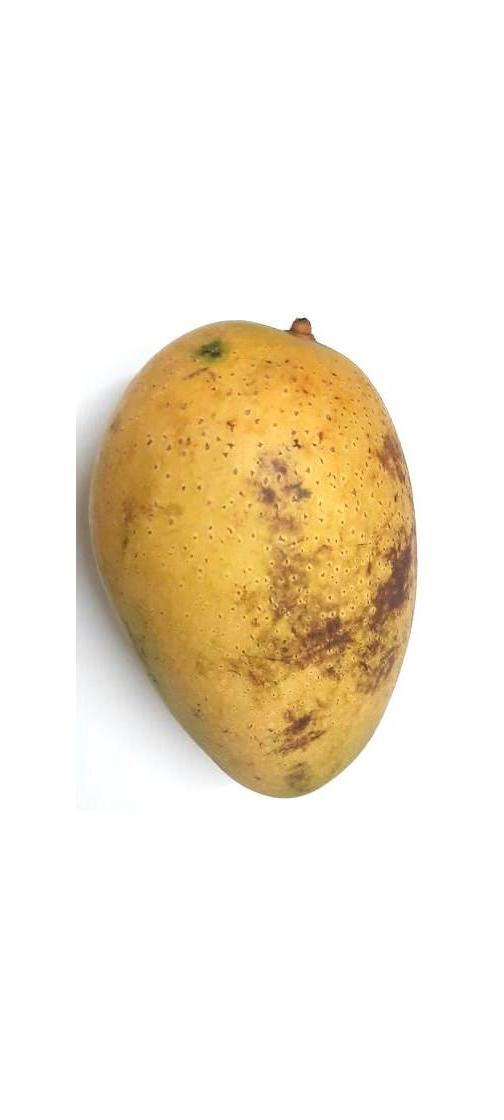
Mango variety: Ashshina Classic